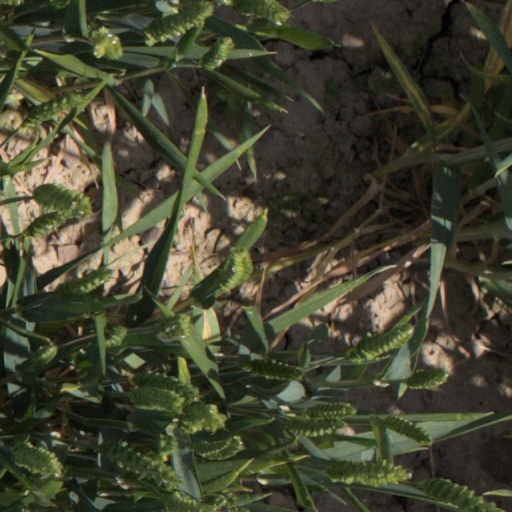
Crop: wheat